1995 British Grand Prix

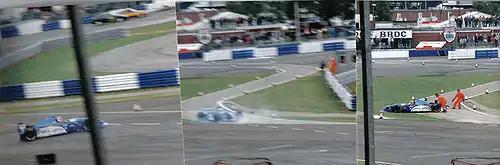
Andrea Montermini spun during Saturday's free practice session.

Saturday free practice took place in mixed weather conditions: the session was initially dry, but was then hit by a rain shower which dampened it somewhat; the times were thus slower and more spread out down the field than the previous day. Schumacher set the fastest time of 1:31.390, and said that he believed that his car's handling was much improved compared with its performance on Friday. He was followed by Alesi, Coulthard, Herbert, Panis and Frentzen. Hill was left in 22nd position as a result of spinning off in the difficult conditions and then breaking his car's transmission as he attempted to restart. Alesi had a controversial session: he set a fast time under yellow flag conditions for Hill's spin. He later tangled with Gachot's Pacific and recovered to the pit entry at high speed, where he had to spin to avoid marshals who were pushing the other Pacific of Montermini back to its garage. The race stewards witnessed the incident, but mistakenly called up Alesi's teammate, Berger, instead. Alesi, once the correct identity of the driver involved had been established, was not penalised.